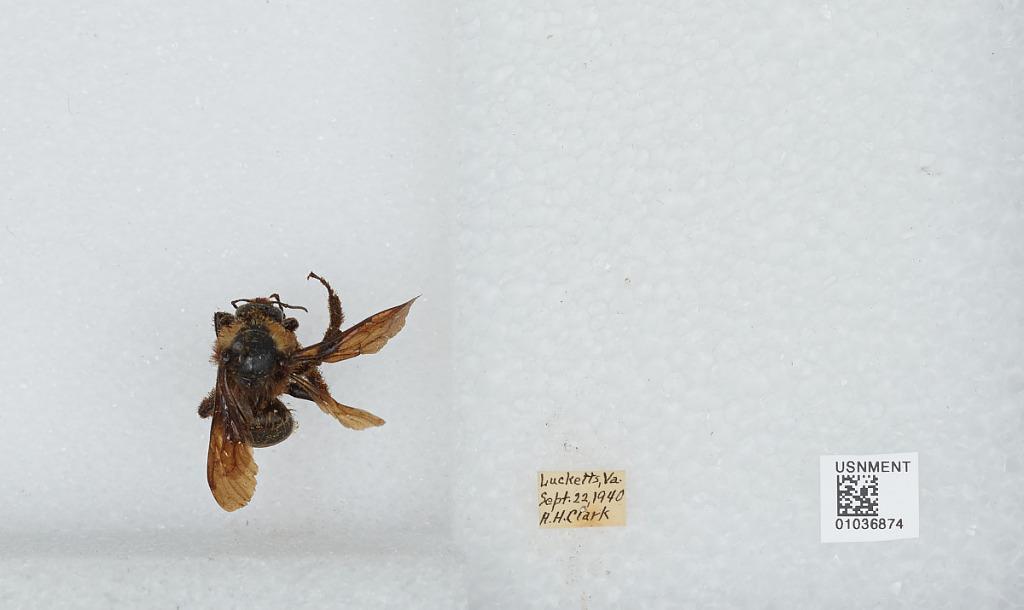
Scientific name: Bombus (Fervidobombus) pensylvanicus pensylvanicus (De Geer)
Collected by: A. Clark
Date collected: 1940-9-22
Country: United States
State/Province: Virginia
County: Loudoun
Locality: Lucketts
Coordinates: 39.2156, -77.5344